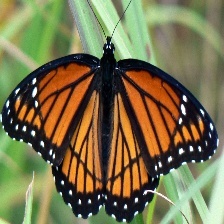
Species: VICEROY
Butterfly family (ImageNet category): monarch